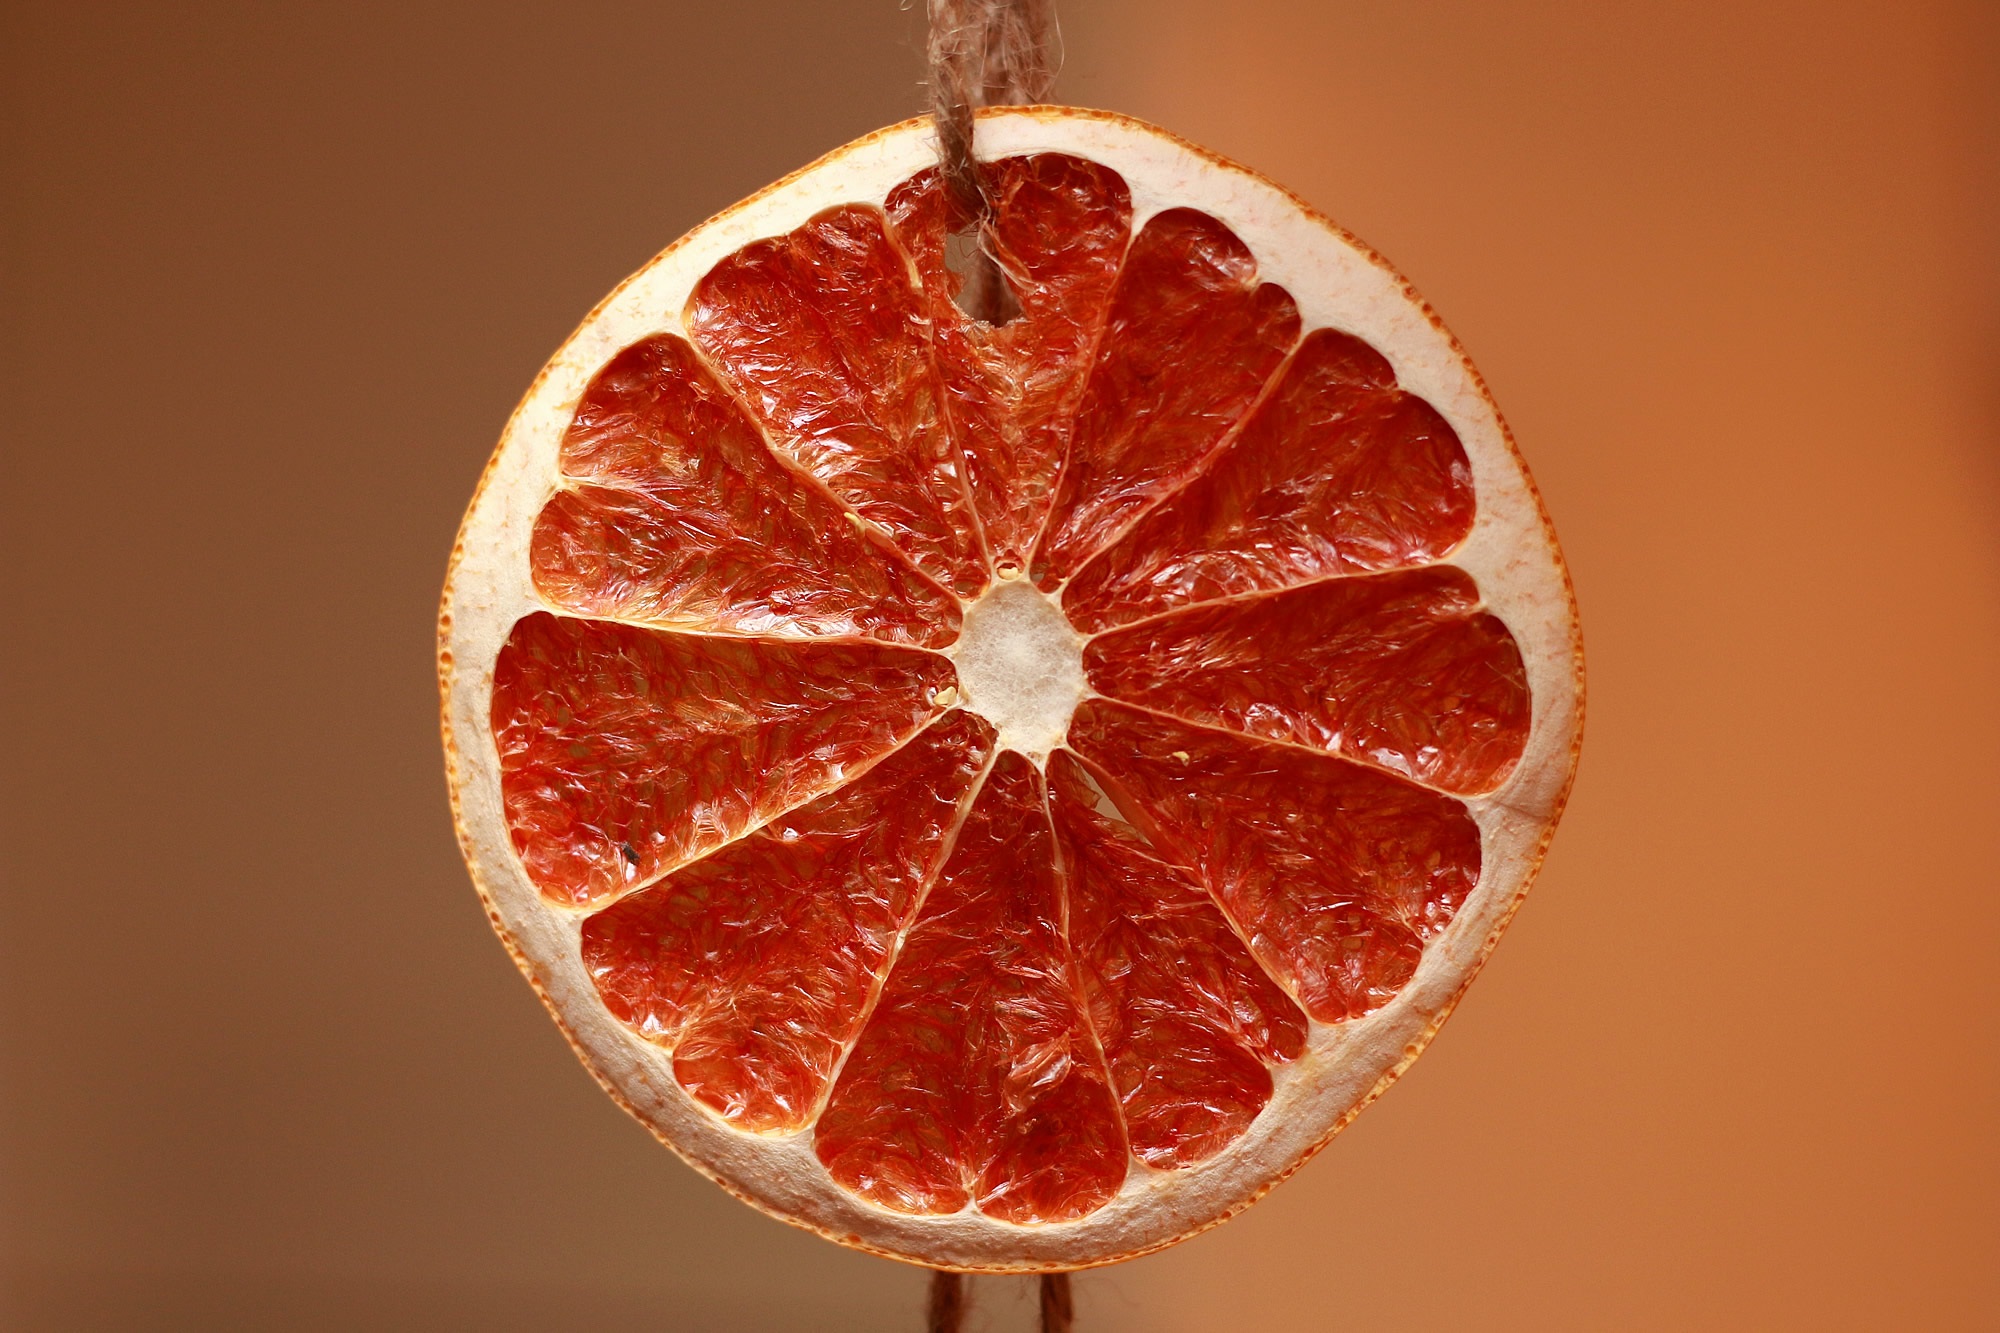
plant, fruit, leaf, decoration, orange, food, red, produce, drink, slice, grapefruit, oranges, citrus, pendant, cross section, flowering plant, dried fruits, land plant